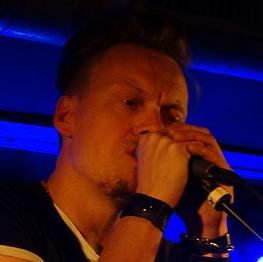
Age: 41